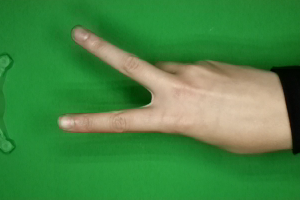
Label: scissors